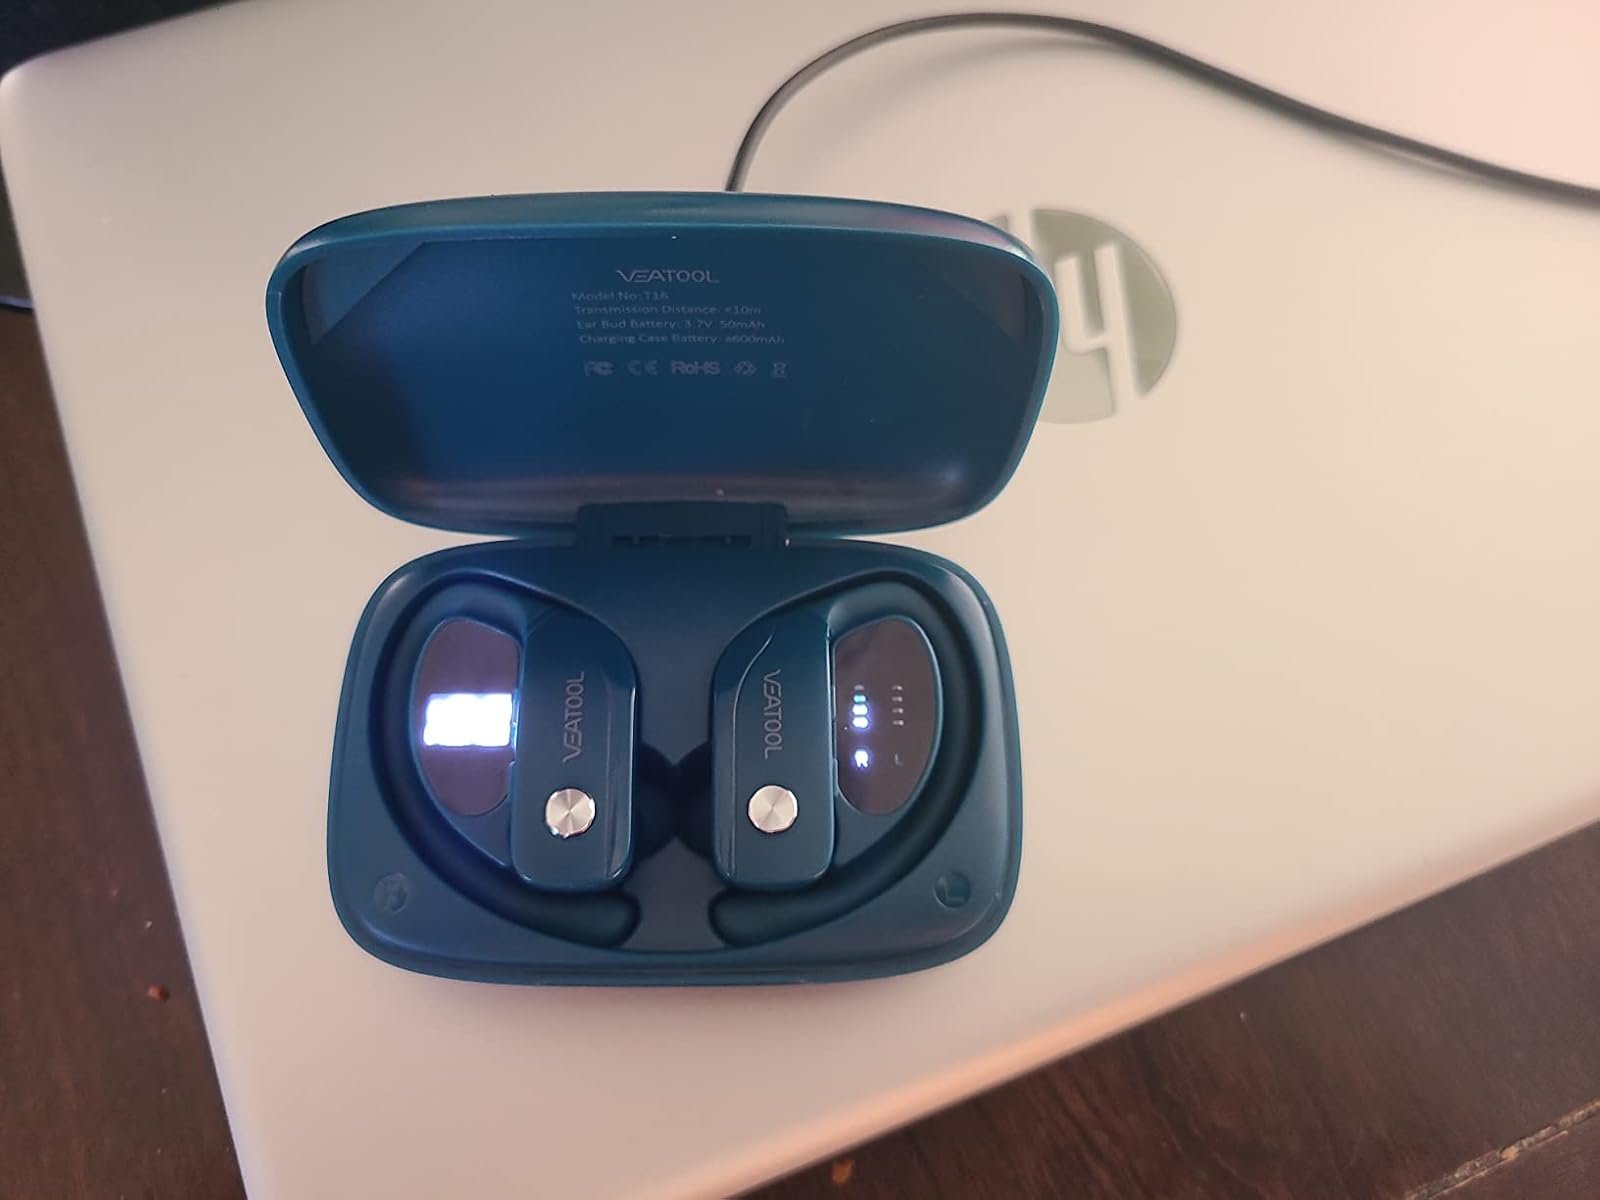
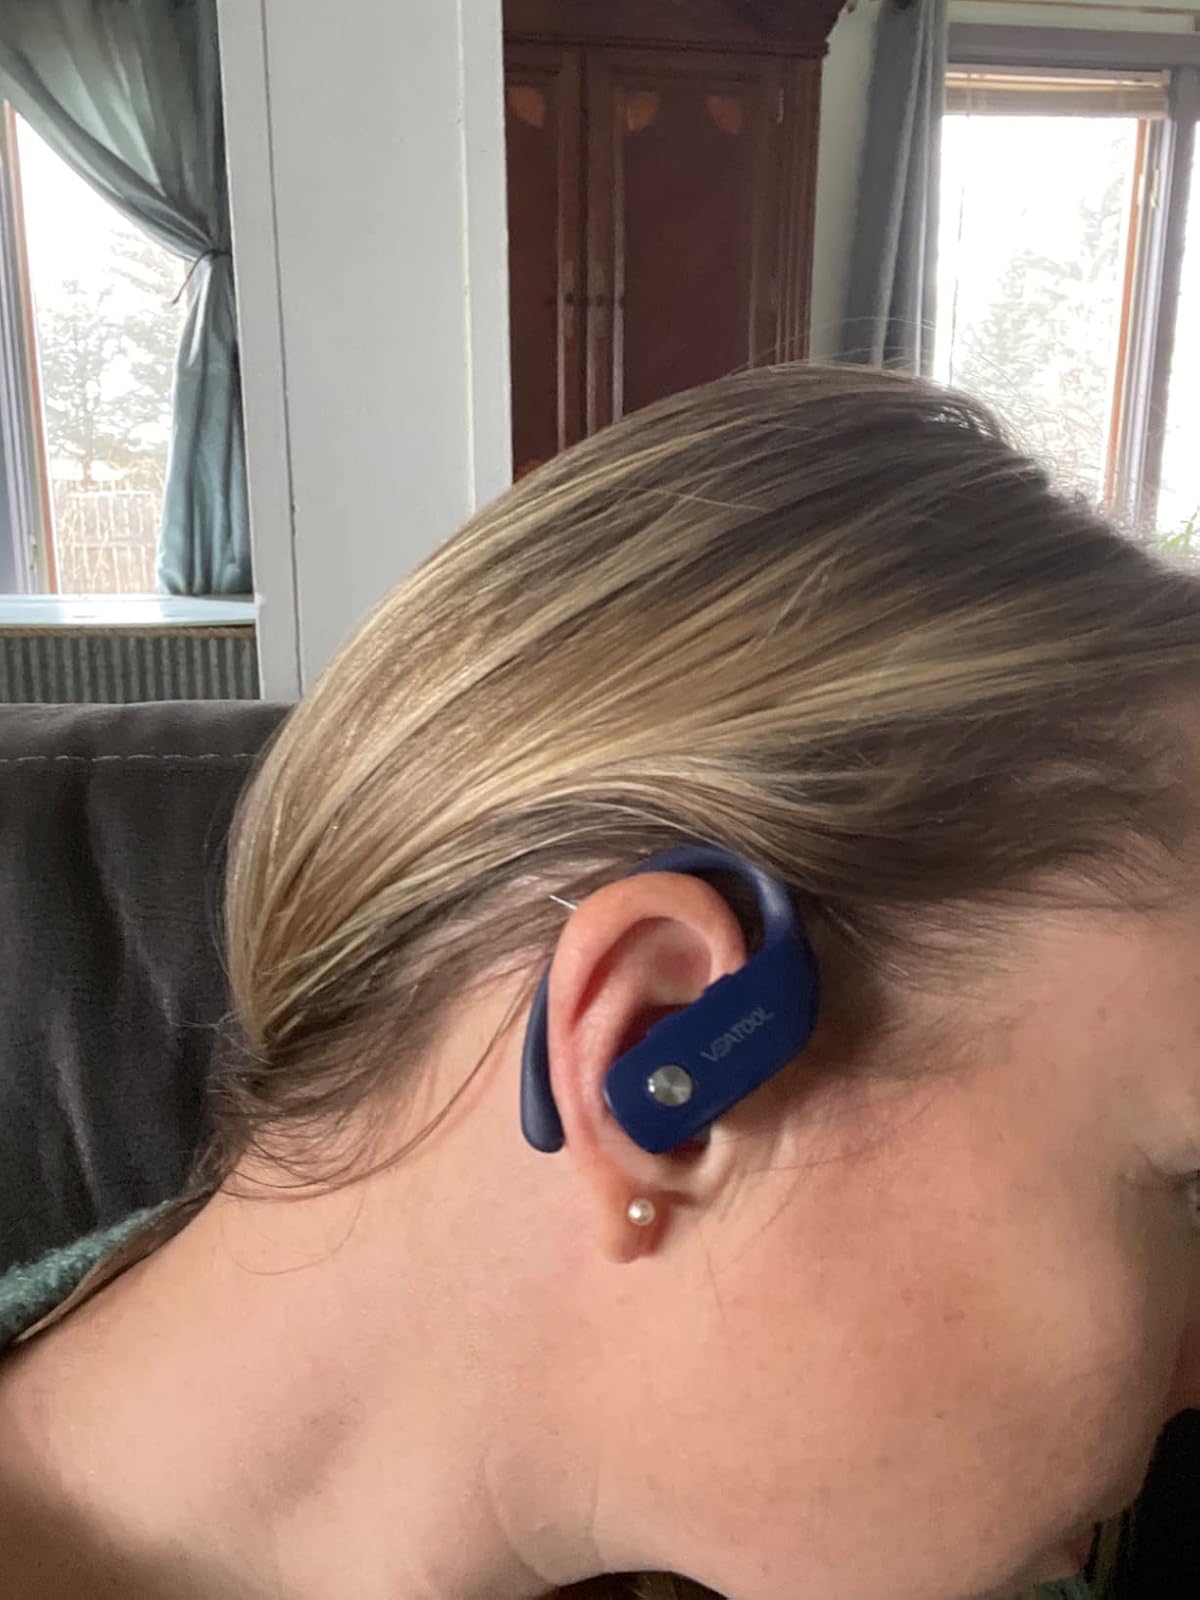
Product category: earbuds
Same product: no